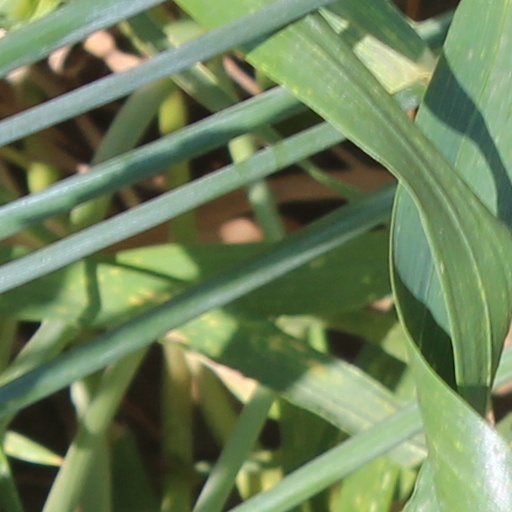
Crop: wheat